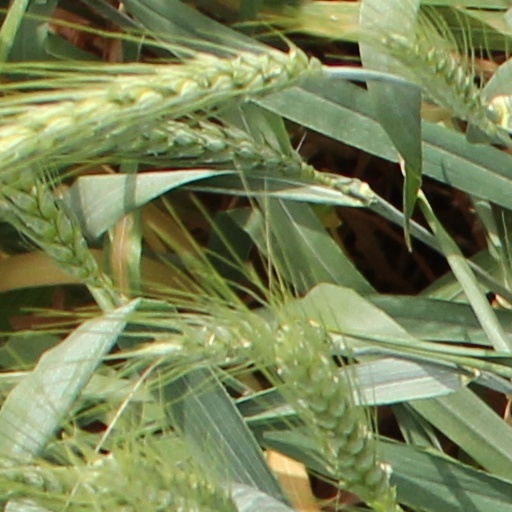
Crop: wheat